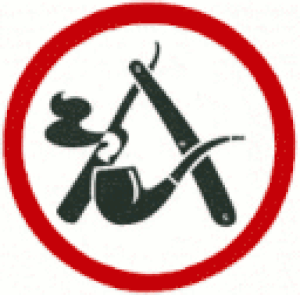
La pipe et le rasoir, symboles de l'Anarcho-Dandysme, présent aux côtés du Manifeste Chap.
Le chapisme ou anarcho-dandysme est un mouvement d'origine britannique créé par Gustav Temple dans les années 1990.